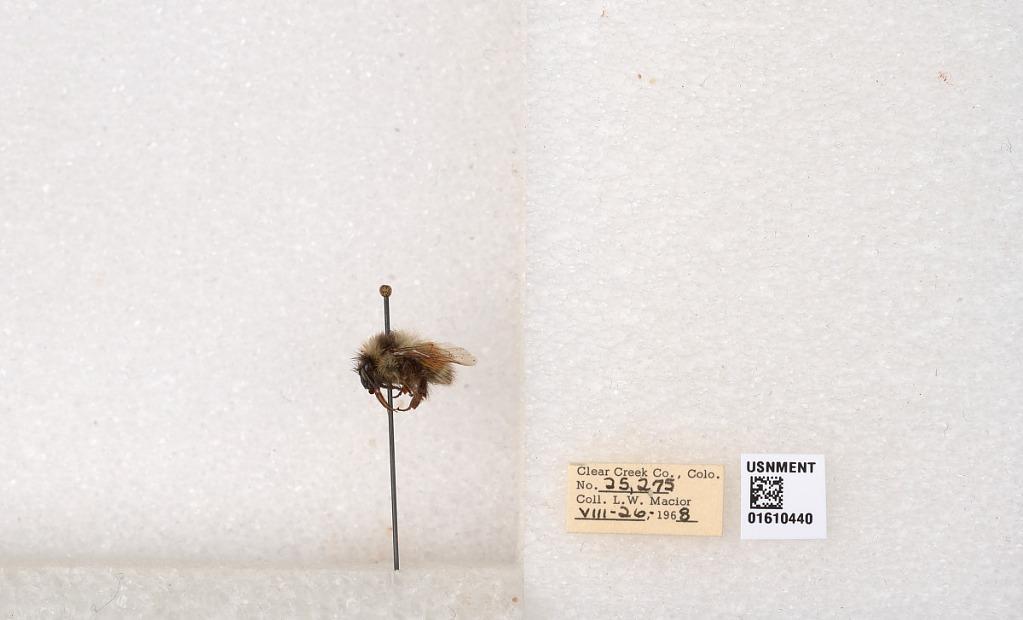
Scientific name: Bombus (Pyrobombus) sylvicola Kirby
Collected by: L. Macior
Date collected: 1968-8-26
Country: United States
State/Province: Colorado
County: Clear Creek
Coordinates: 39.6891, -105.644